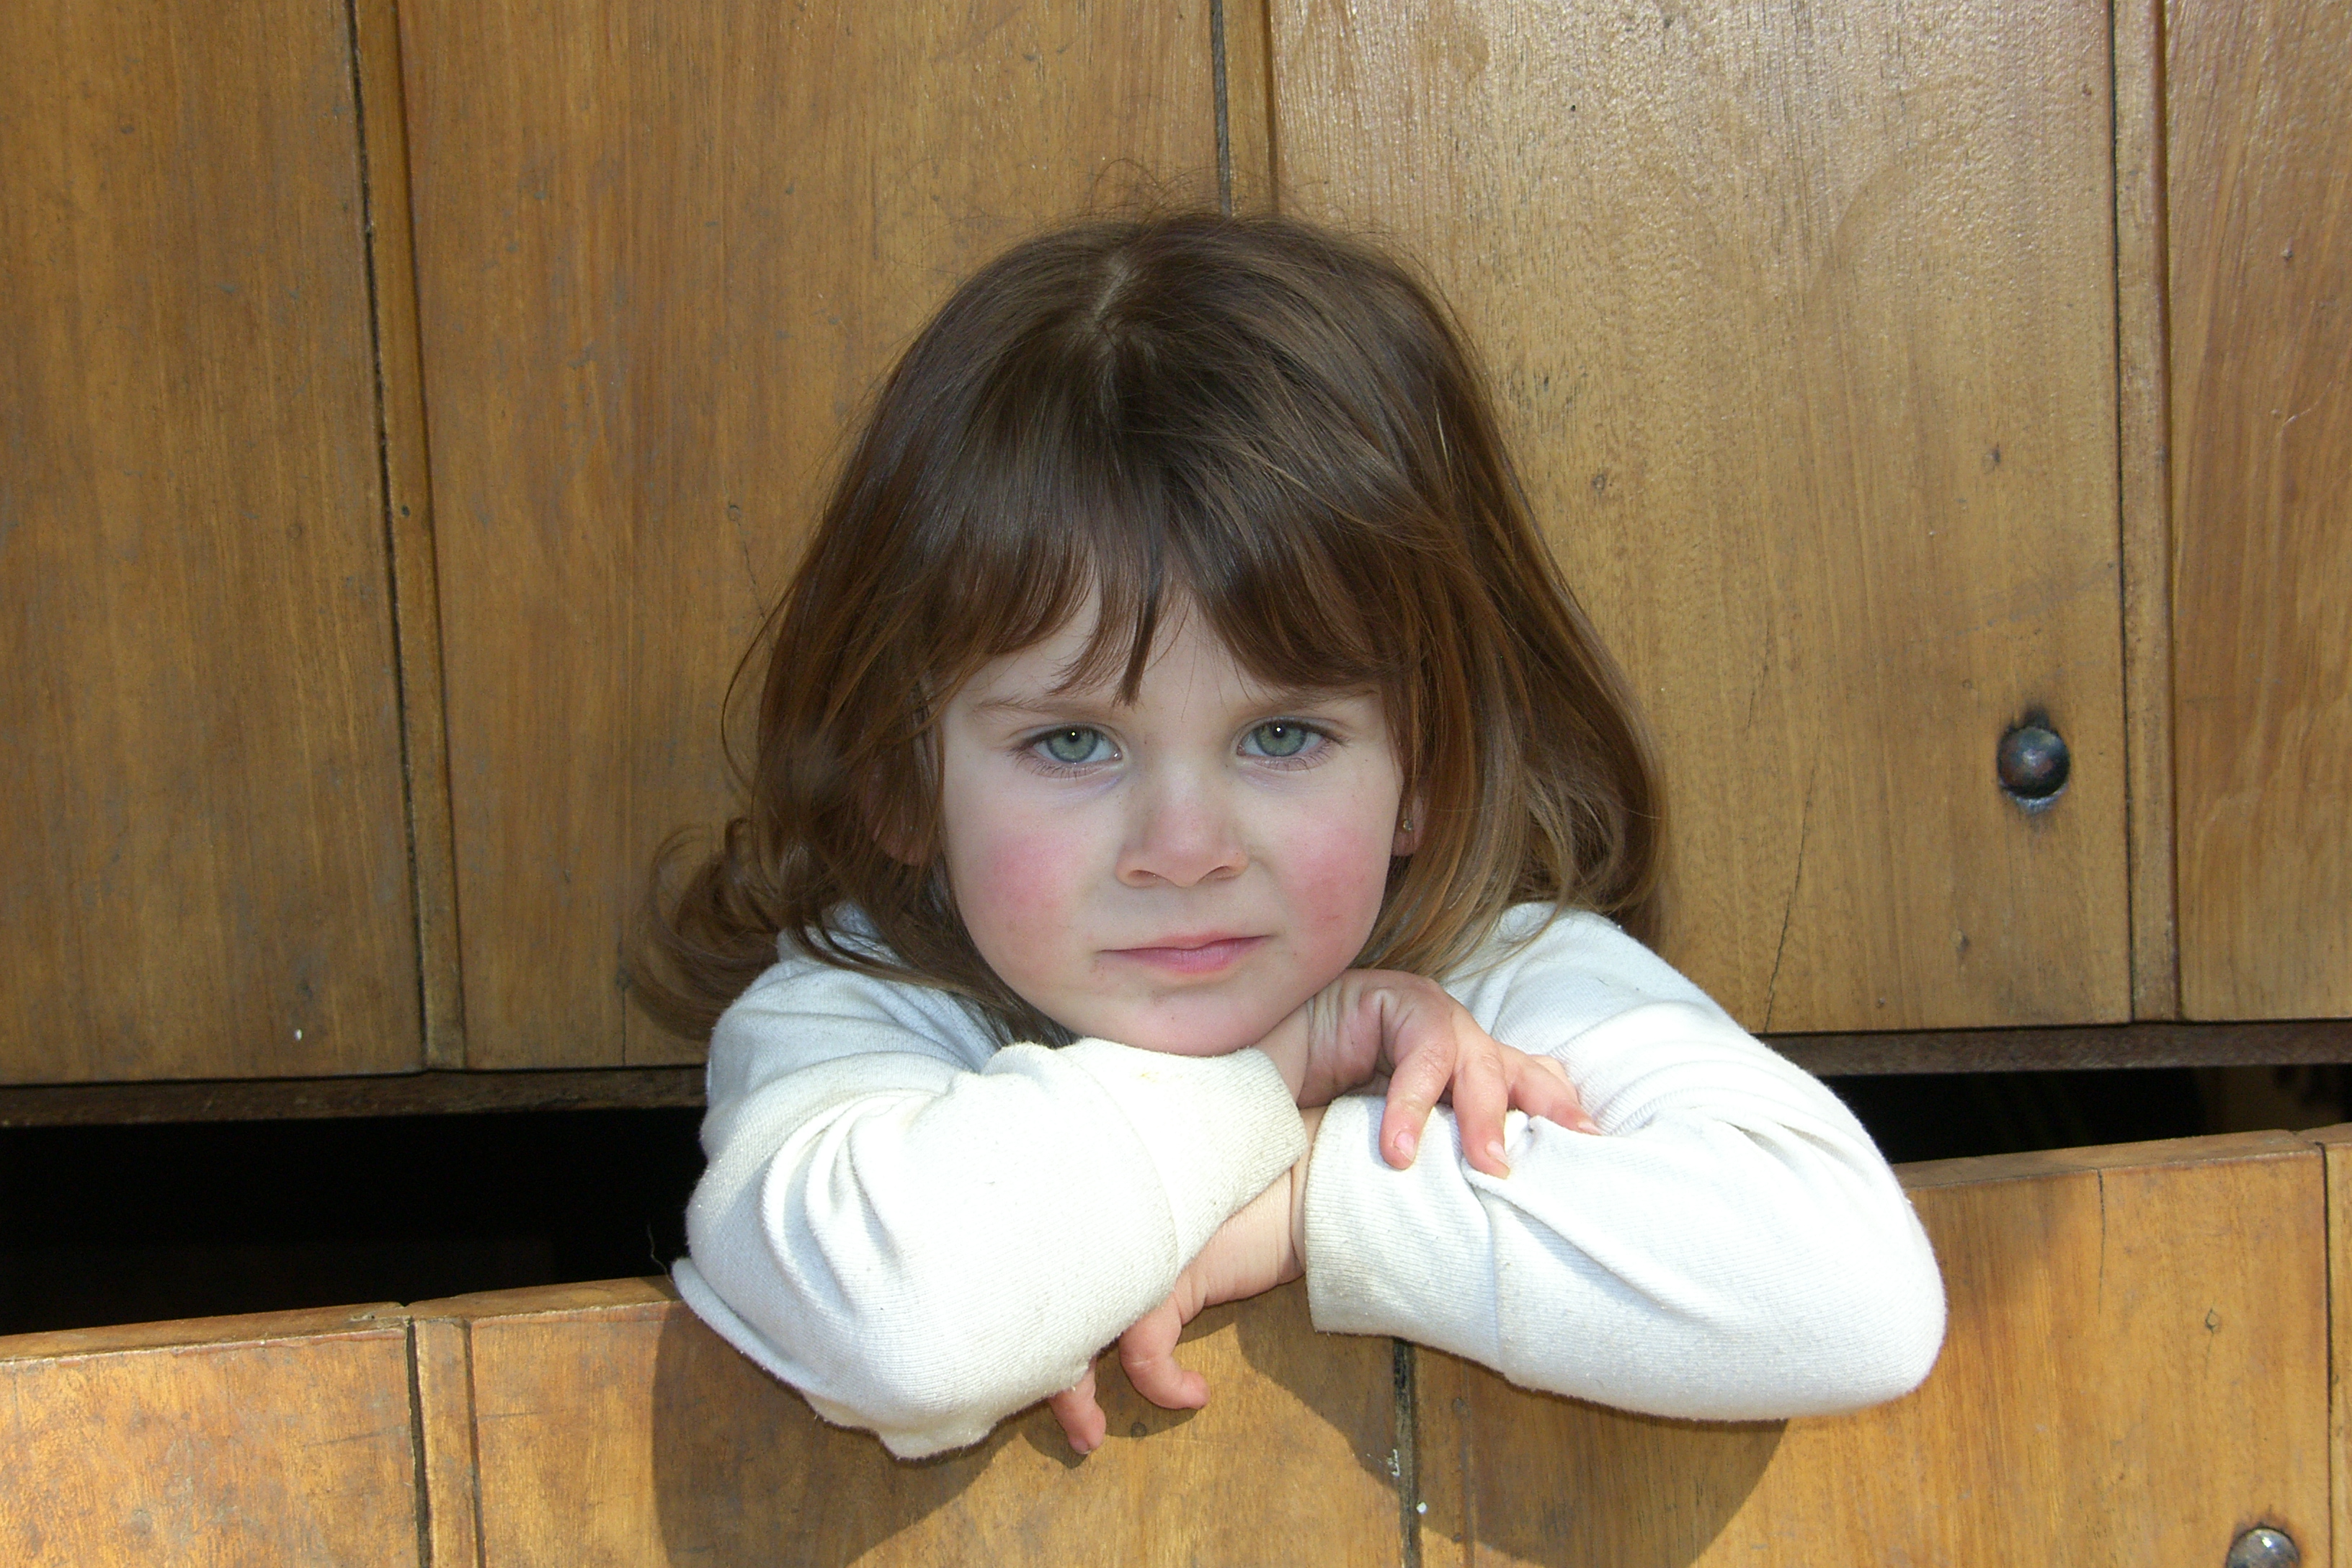
hand, person, girl, woman, hair, leg, portrait, sitting, child, hairstyle, human body, family, friends, infant, toddler, eye, head, skin, blond, organ, ggl1, noa, human positions